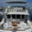
Label: ship